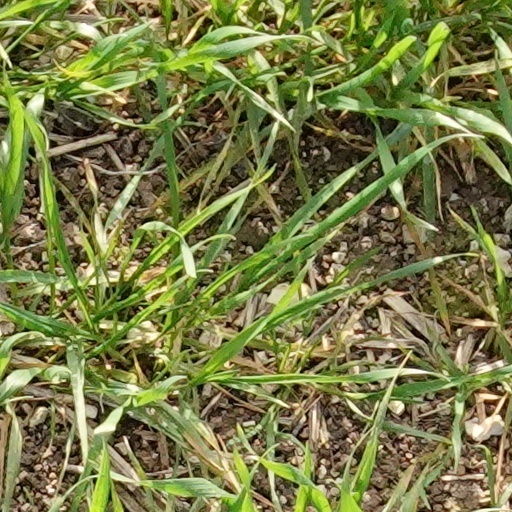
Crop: wheat